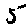
Label: 5